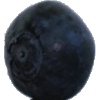
Label: blueberry